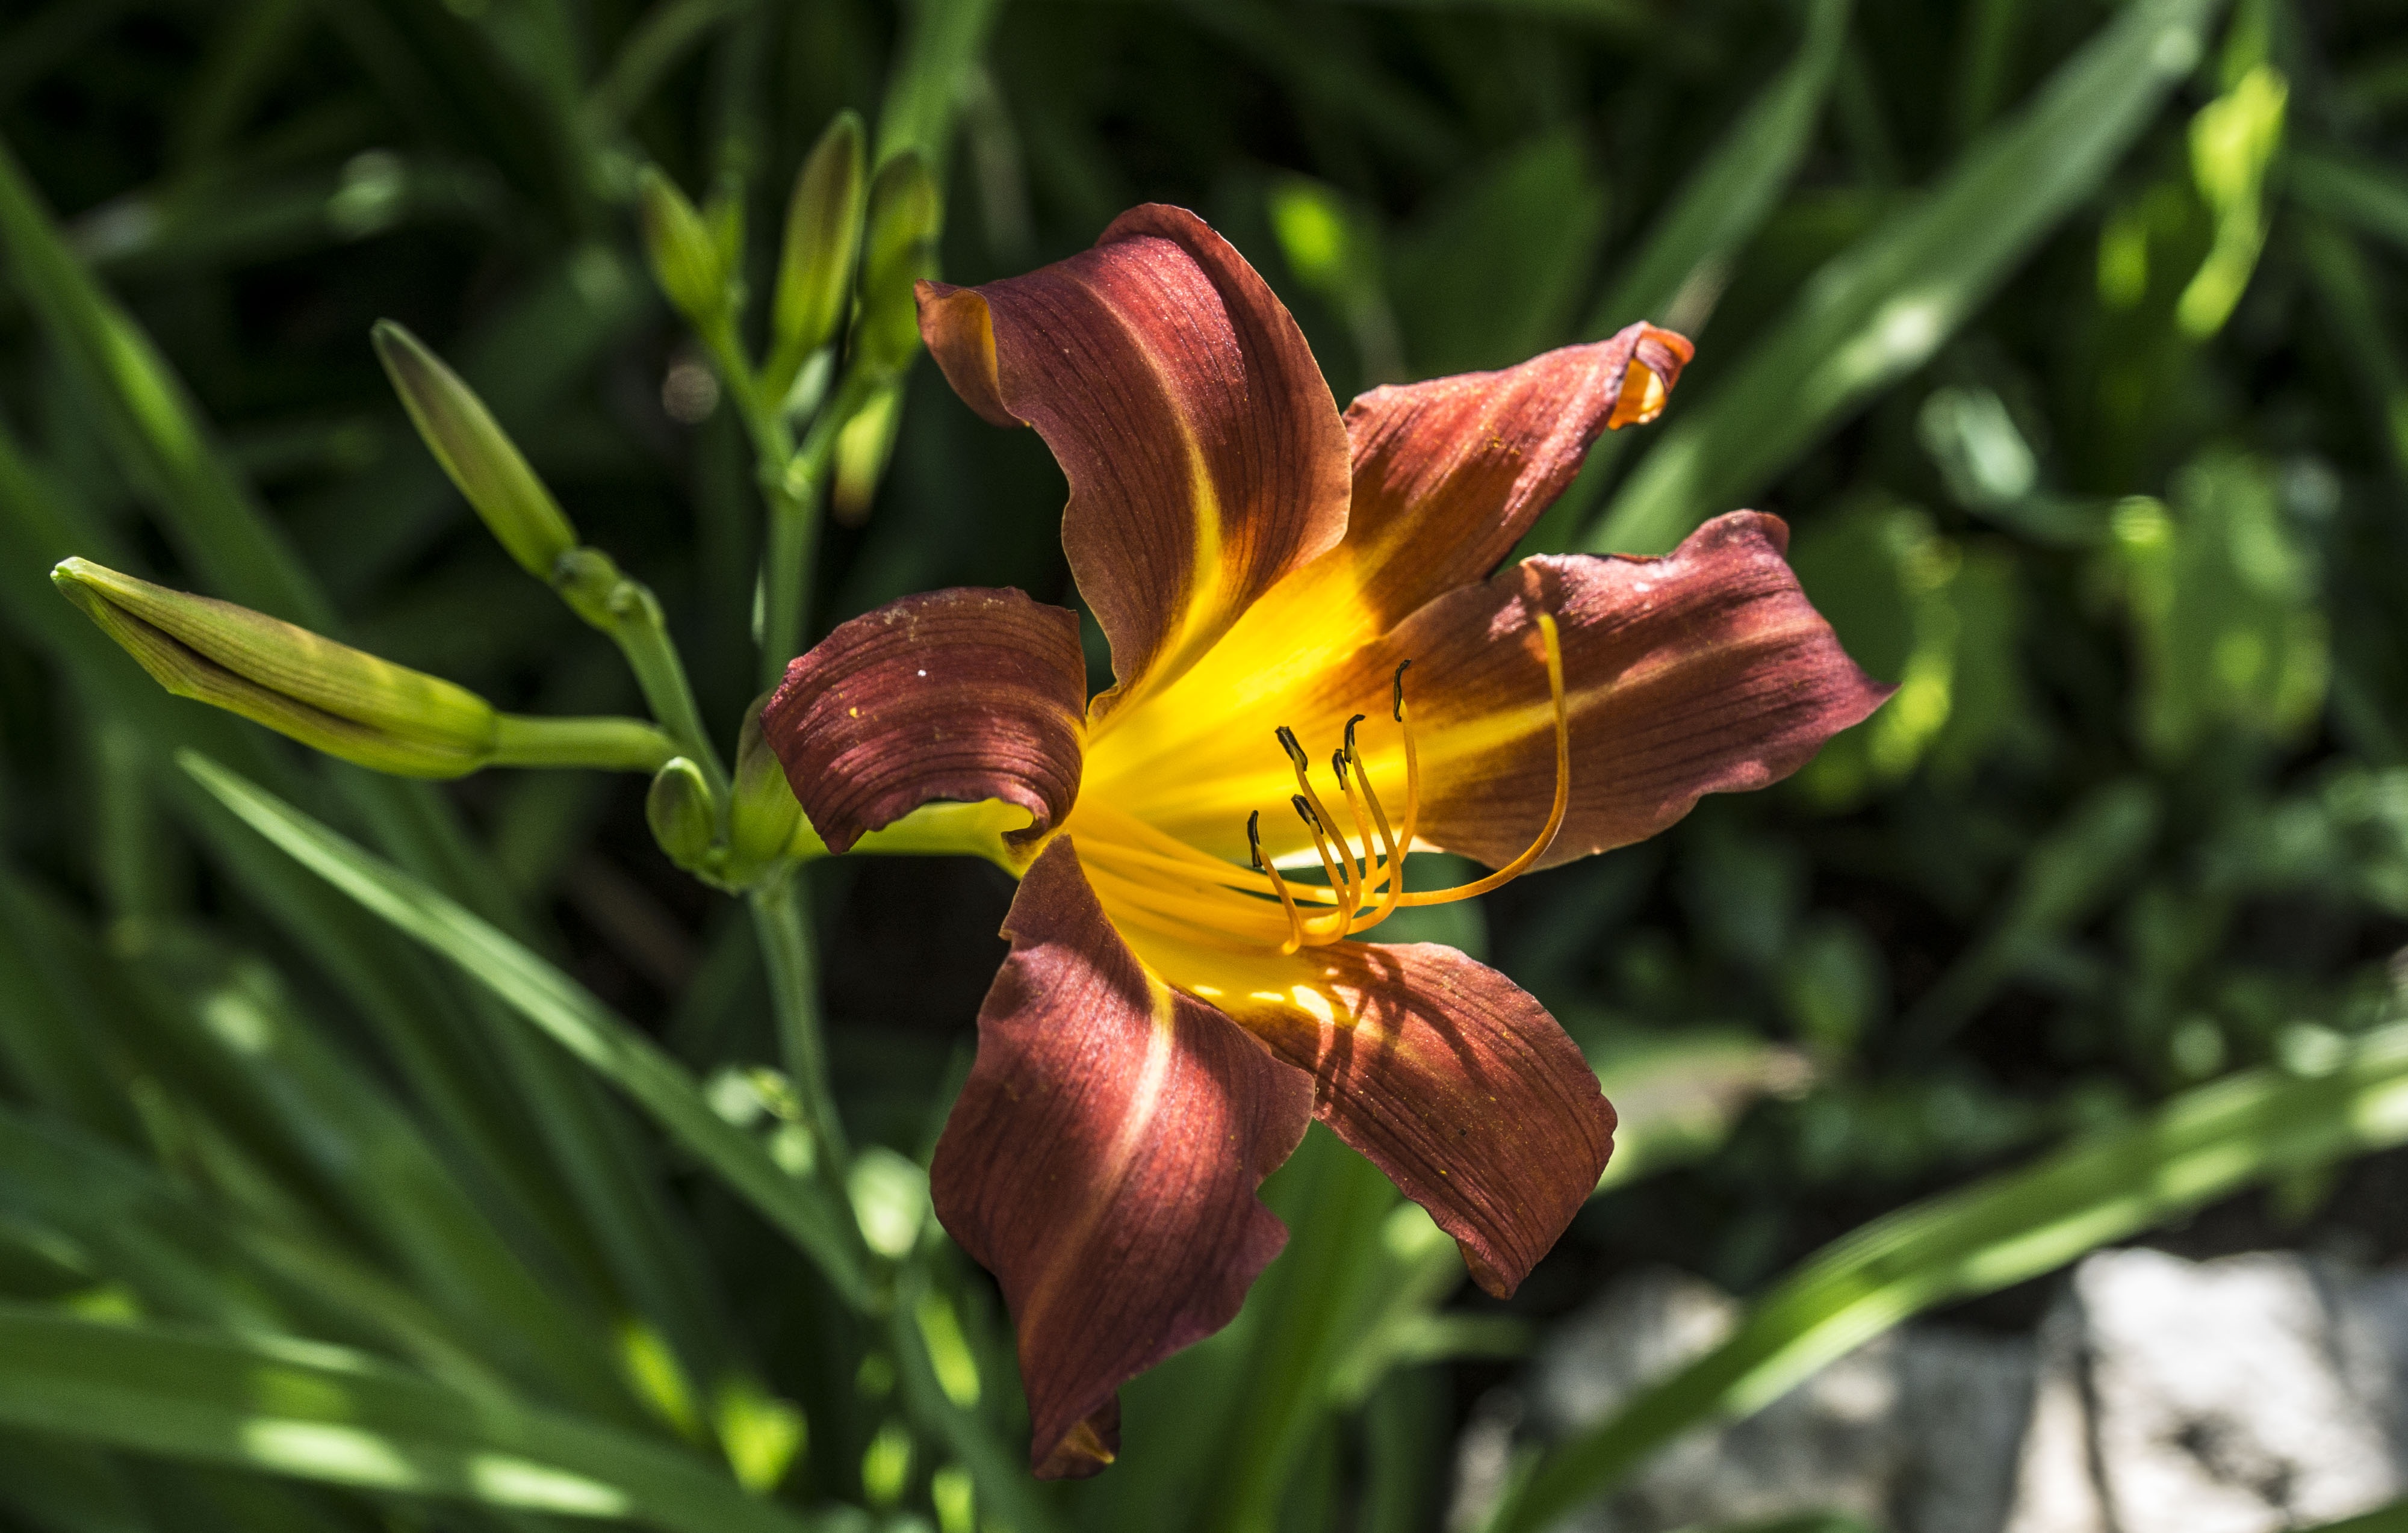
blossom, open, plant, flower, bloom, summer, botany, flora, lily, daylily, macro photography, blossomed, flamed, flowering plant, land plant